Baltic Shipyard

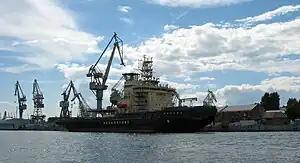
Icebreaker "Moskva" during the final stage of construction on the Baltic Shipyard, 2008

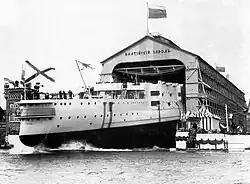
May 1900: Launch of the battleship "Pobeda" ("Victory") on the Baltic Shipyard

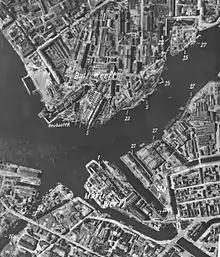
Luftwaffe aerial reconnaissance photo of the Ordzhonikidze and Marti (No. 194) Shipyards in Leningrad

The OJSC Baltic Shipyard ("Baltiysky Zavod", formerly Shipyard 189 named after Grigoriy Ordzhonikidze) is one of the oldest shipyards in Russia and is part of United Shipbuilding Corporation today.